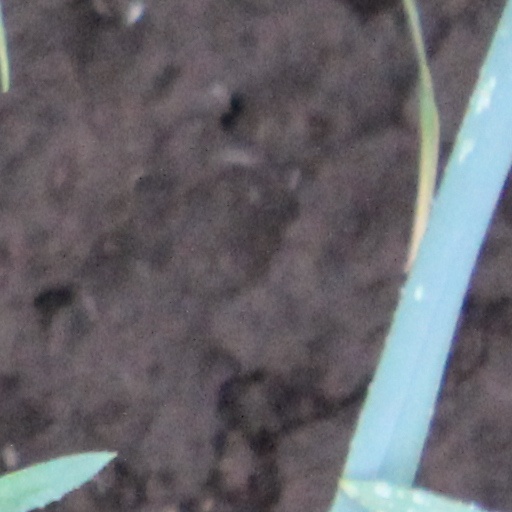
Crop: wheat